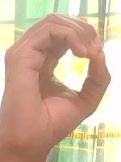
ASL sign: O